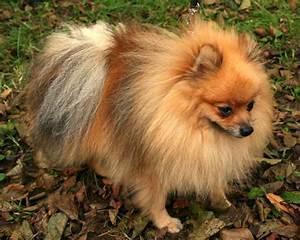
dog